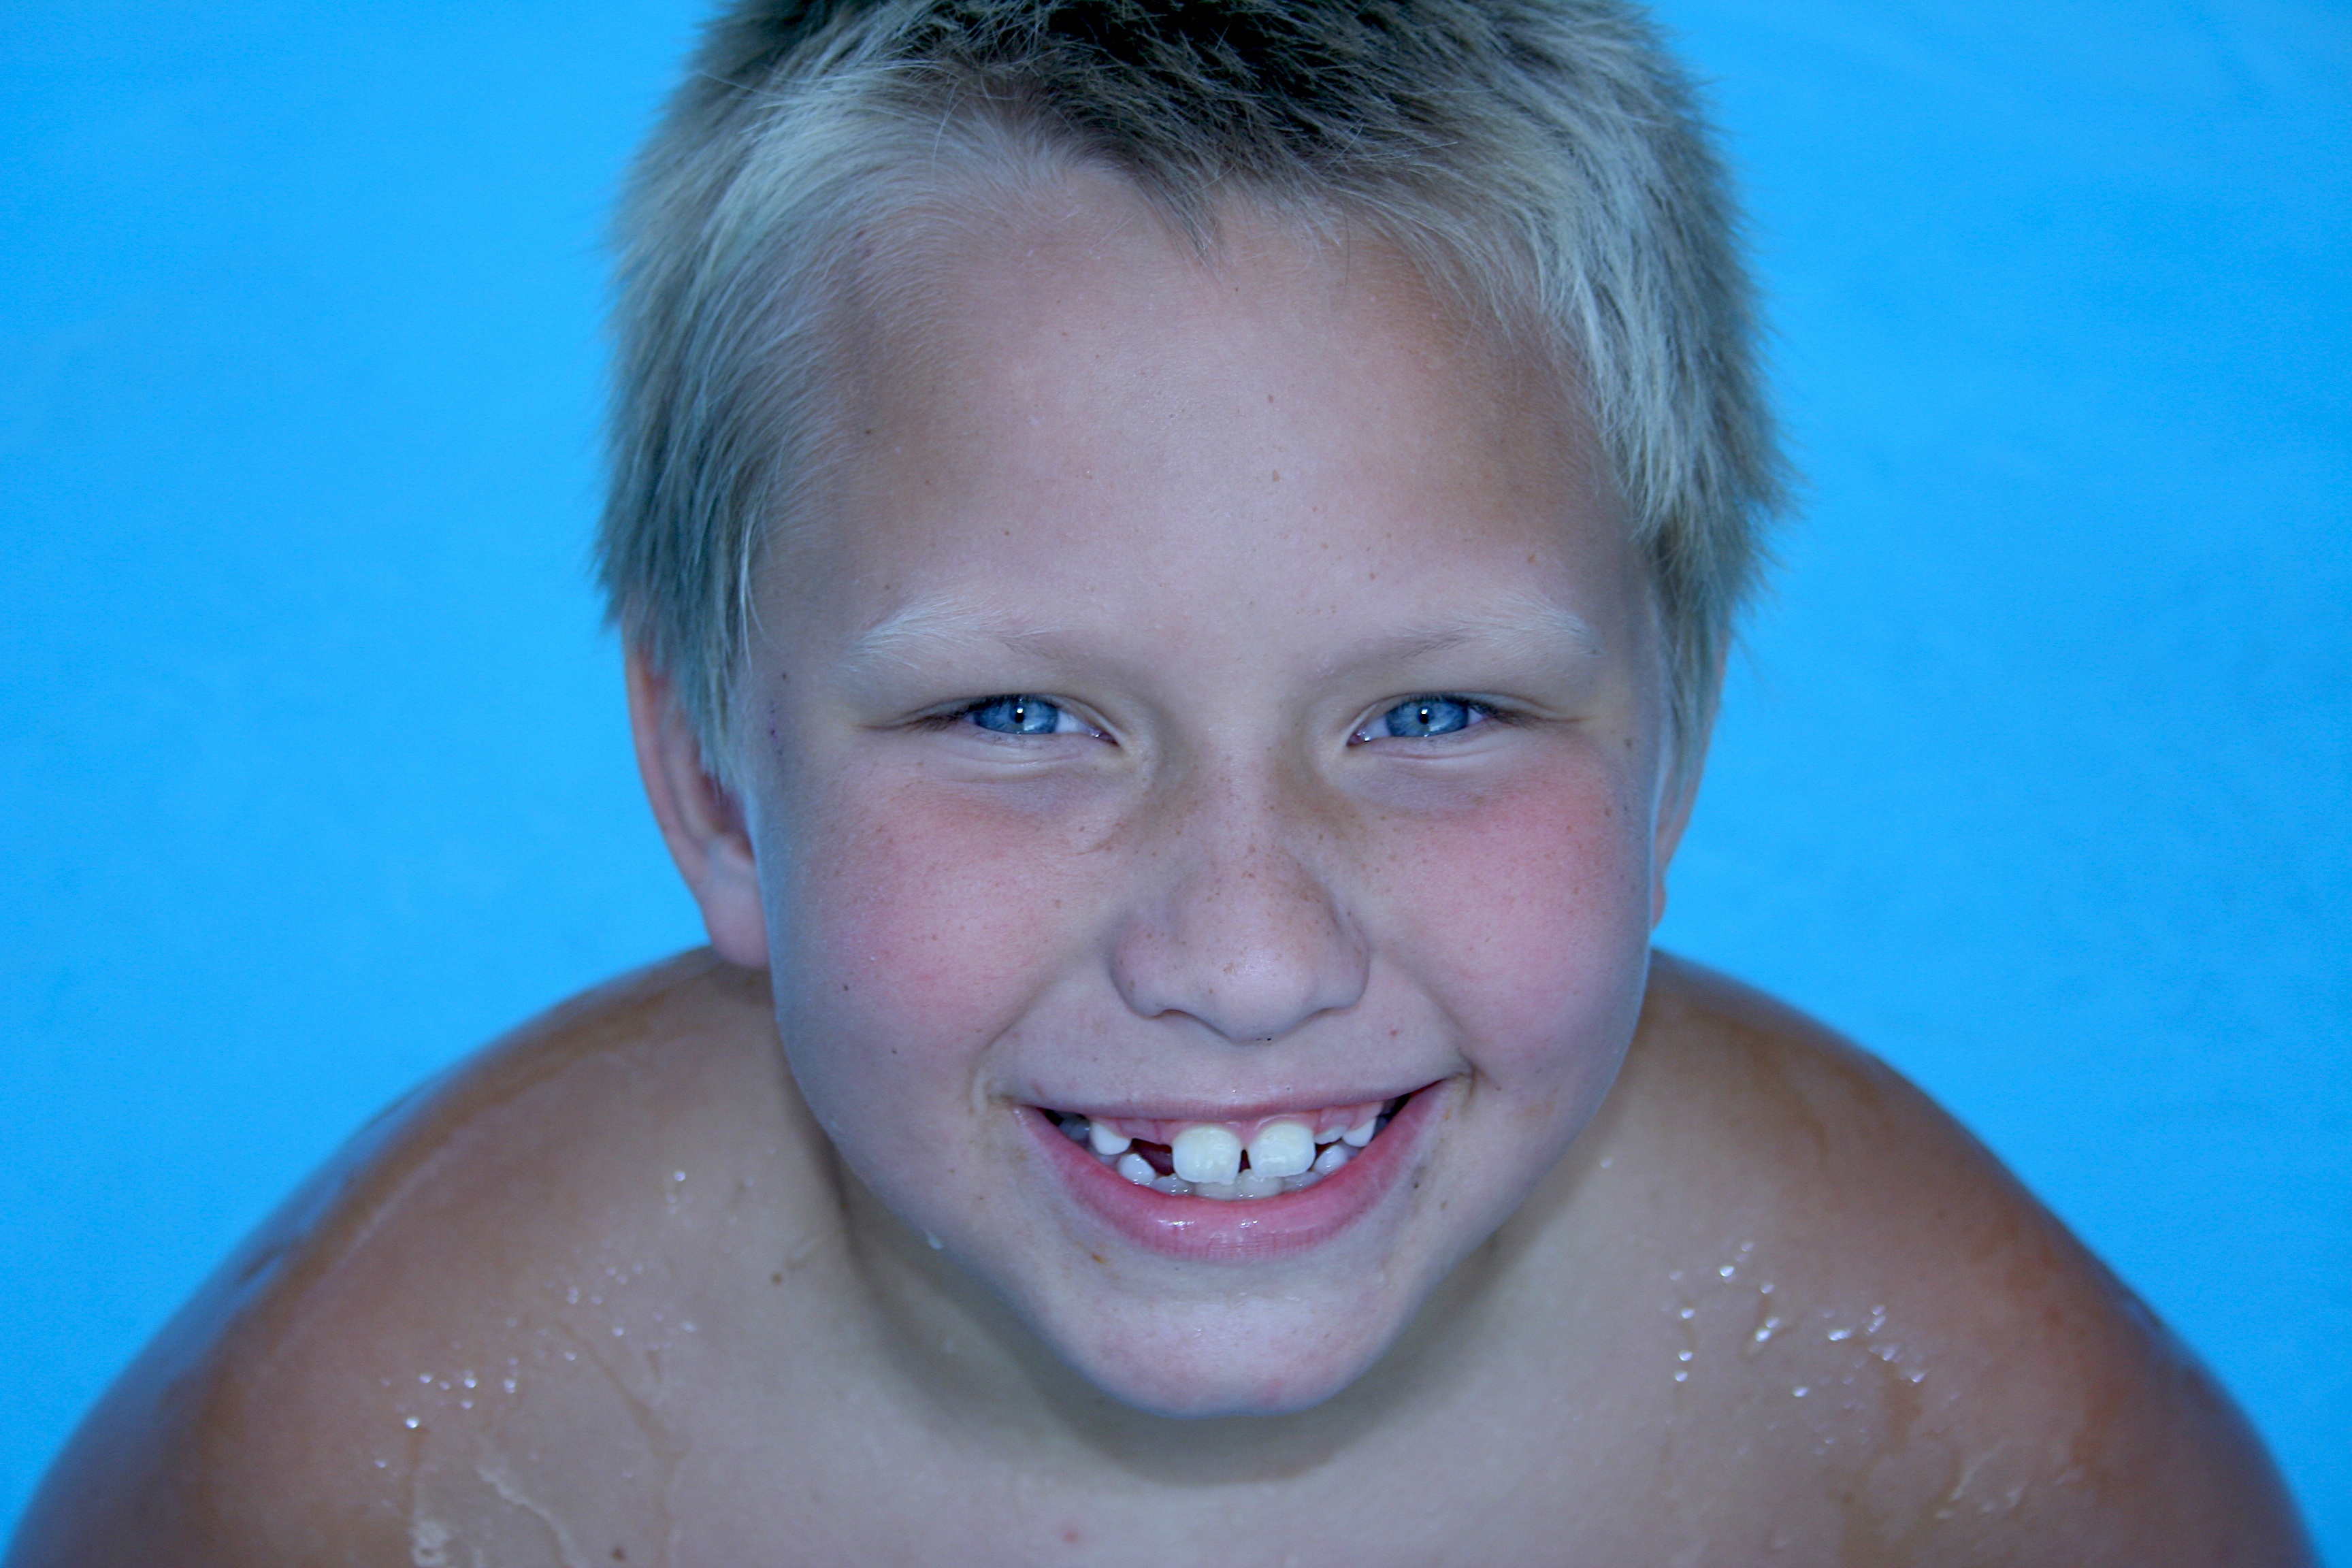
person, boy, kid, male, pool, portrait, child, blue, facial expression, smile, swimming, mouth, close up, human body, laughing, face, nose, cheek, happy, infant, toddler, eye, head, skin, blond, organ, laughter, tooth, emotion, blue eyes